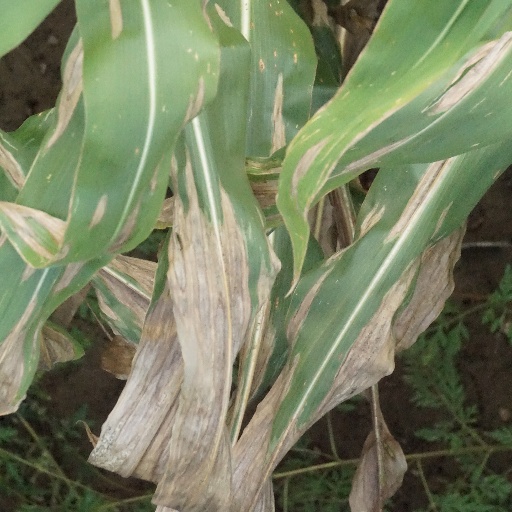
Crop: maize; corn